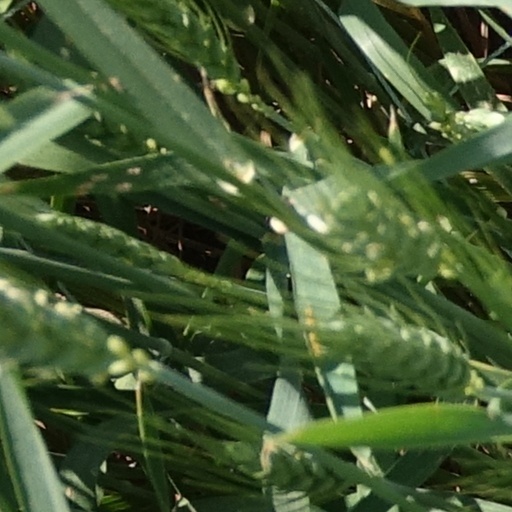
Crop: wheat